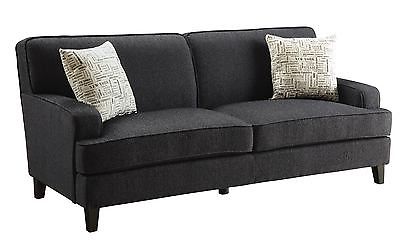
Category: sofa